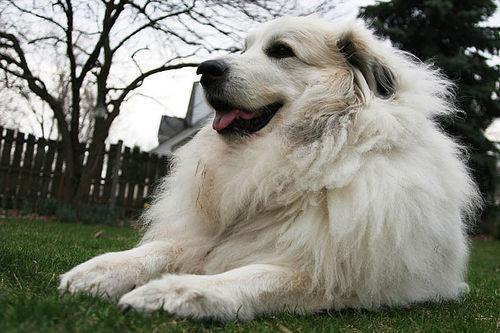
great pyrenees